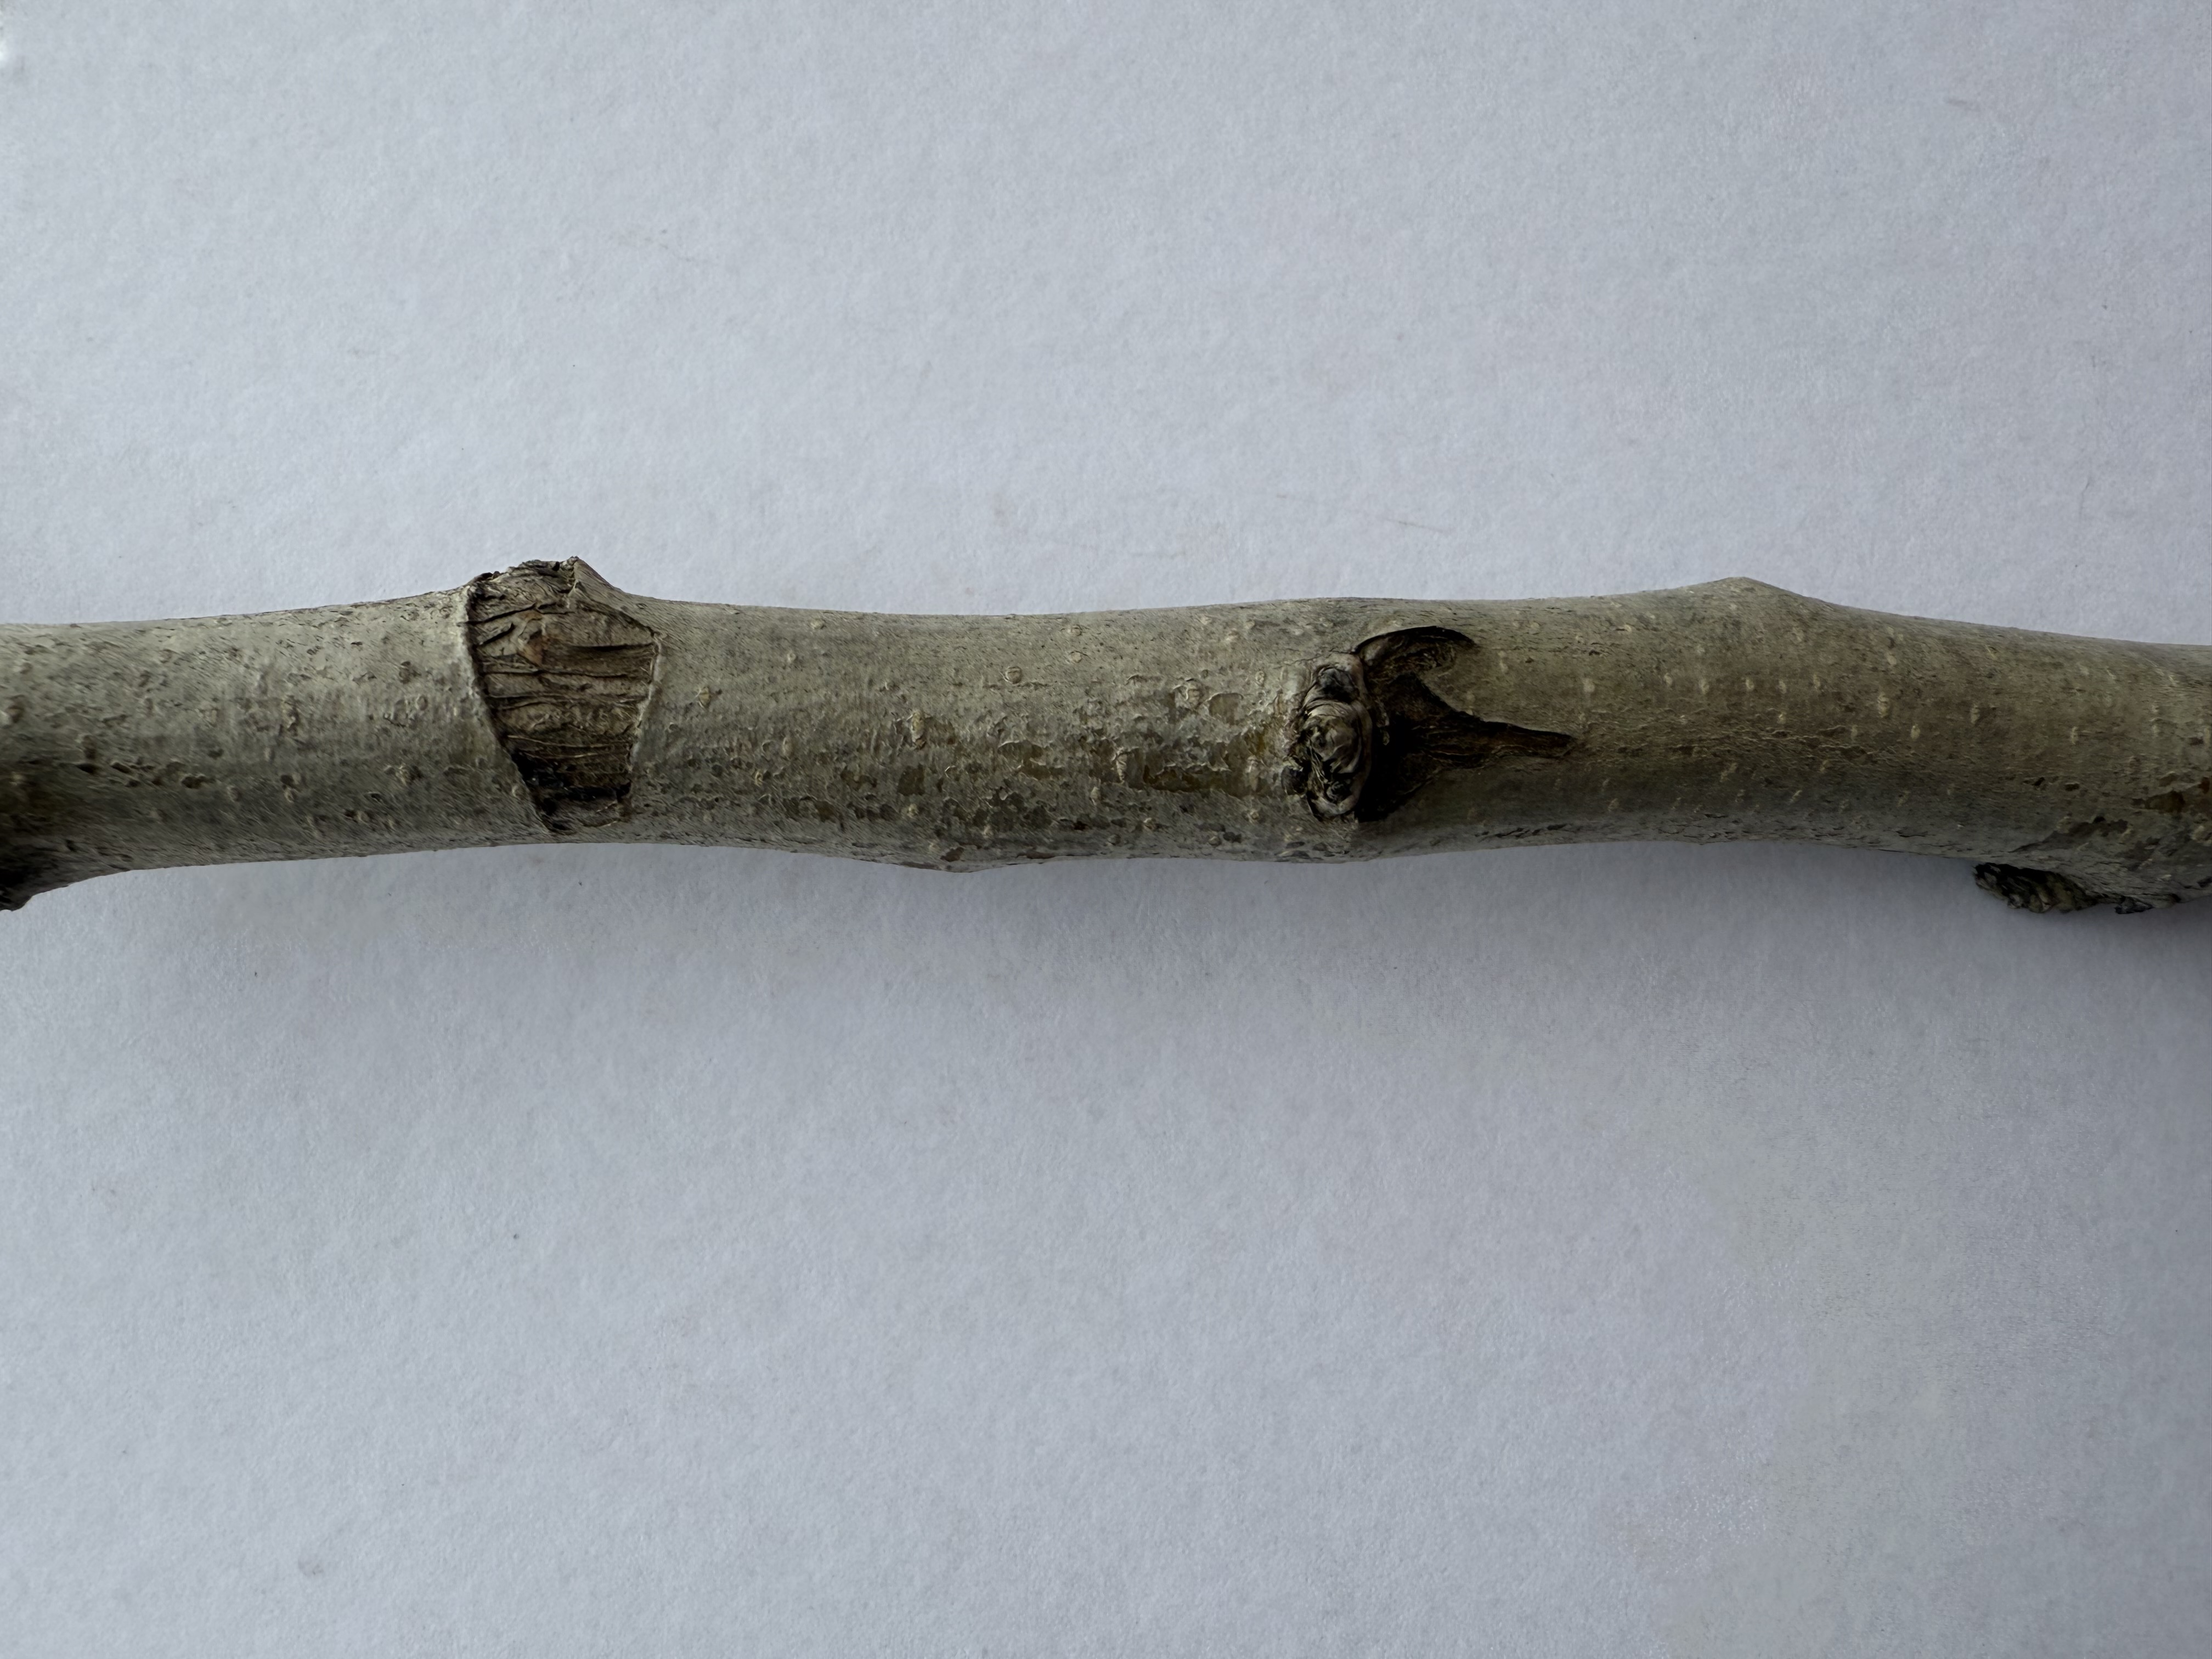
Variety: Medlar